1989 Seniors' British Open

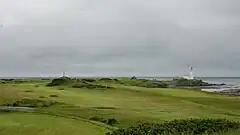
The 10th and 12th holes on the Ailsa course

The Ailsa Course at Turnberry, situated 80 kilometres south of Glasgow, Scotland, on headland along the Firth of Clyde, overlooking the Isle of Arran and Ailsa Craig, was initially opened with 13 holes in 1901, designed by Willie Fernie, and later completed to 18 holes. It was redesigned by Mackenzie Ross between 1949 and 1951.